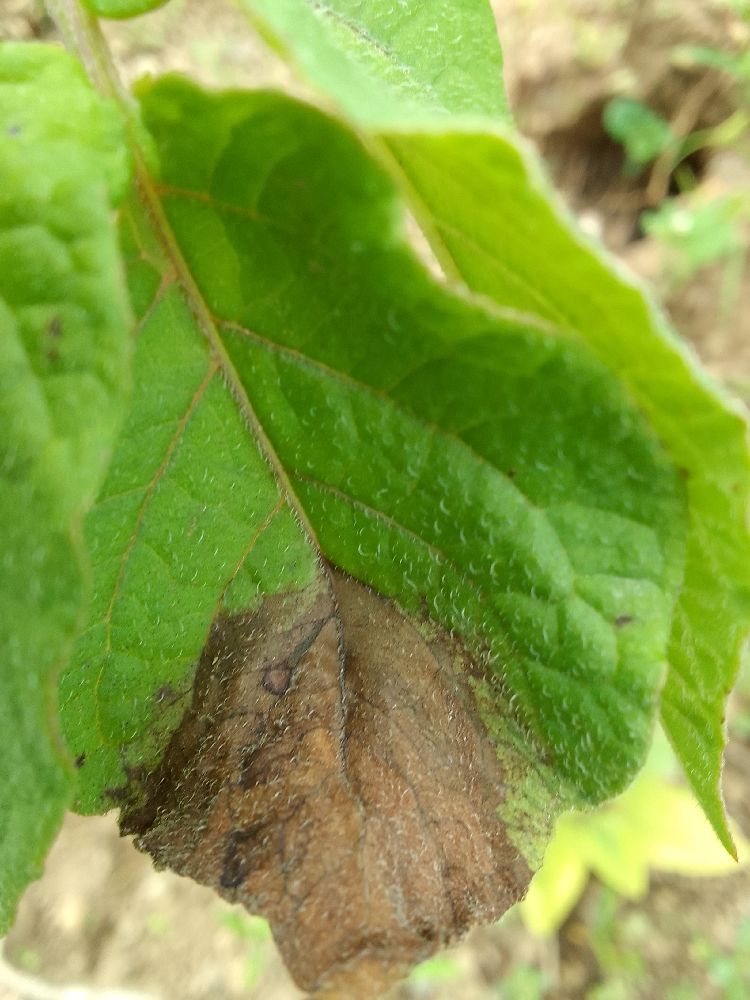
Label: Late blight